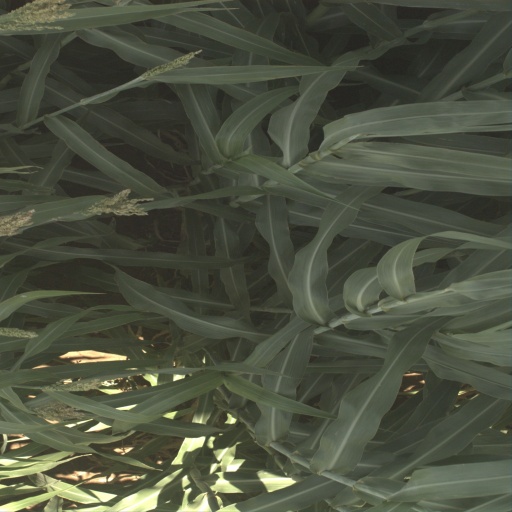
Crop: sorghum